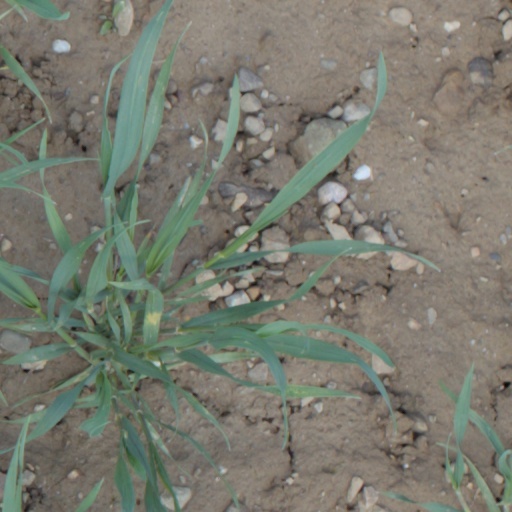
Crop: wheat